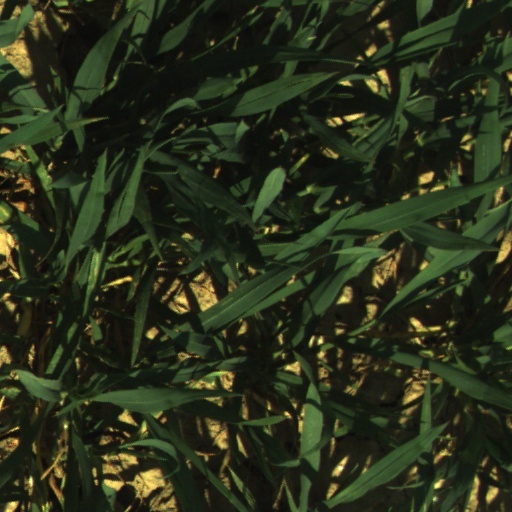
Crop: wheat